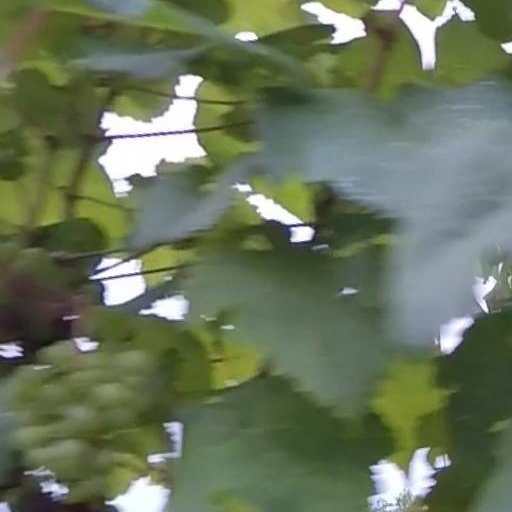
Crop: grape